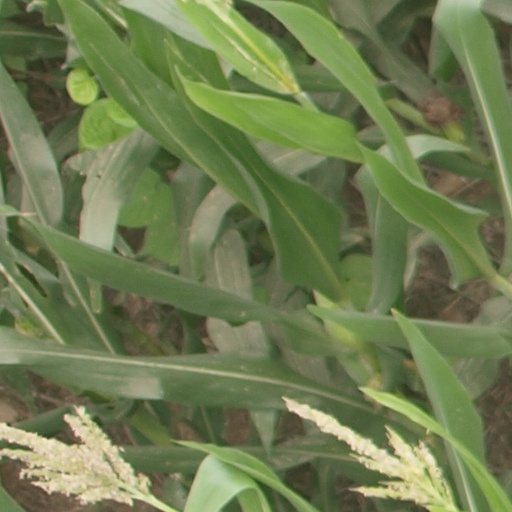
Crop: maize; corn